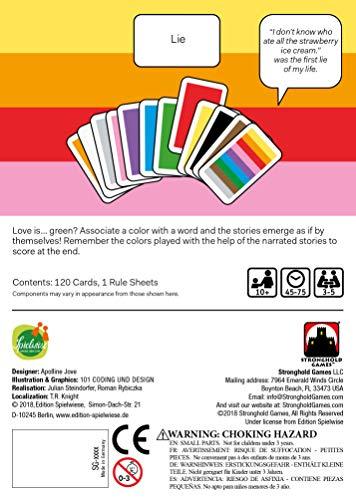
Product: Stronghold Games 8040SG Farben
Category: Toys & Games | Games & Accessories
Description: A great small-group party game.
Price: $17.50
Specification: ProductDimensions:5x1.5x7inches|ItemWeight:10.6ounces|ShippingWeight:10.6ounces(Viewshippingratesandpolicies)|ASIN:B07KCR27VW|Itemmodelnumber:8040SG|Manufacturerrecommendedage:10yearsandup